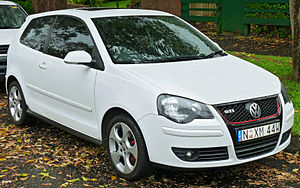
Volkswagen Polo IV / Polo (type 9N3, 2005−2009) / Modelvarianter / Polo GTI
Polo GTI (2006–2009)
Volkswagen Polo IV er fjerde generation af minibilen Polo fra Volkswagen i Wolfsburg. Den afløste Polo III i november 2001, og blev i maj 2009 afløst af Polo V. I foråret 2005 blev der præsenteret en model, der udseendemæssigt havde fået et betydeligt facelift, men som teknisk var uforandret.